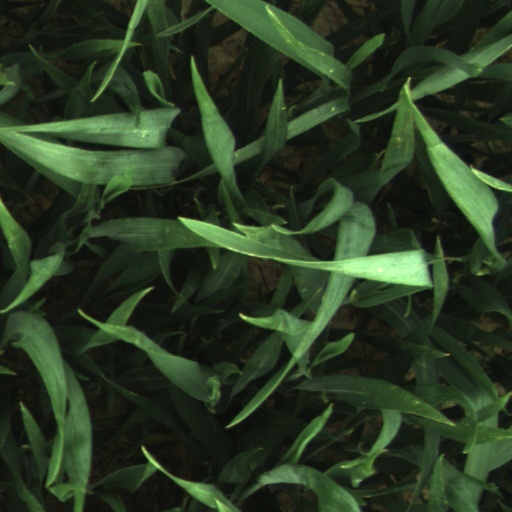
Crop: wheat